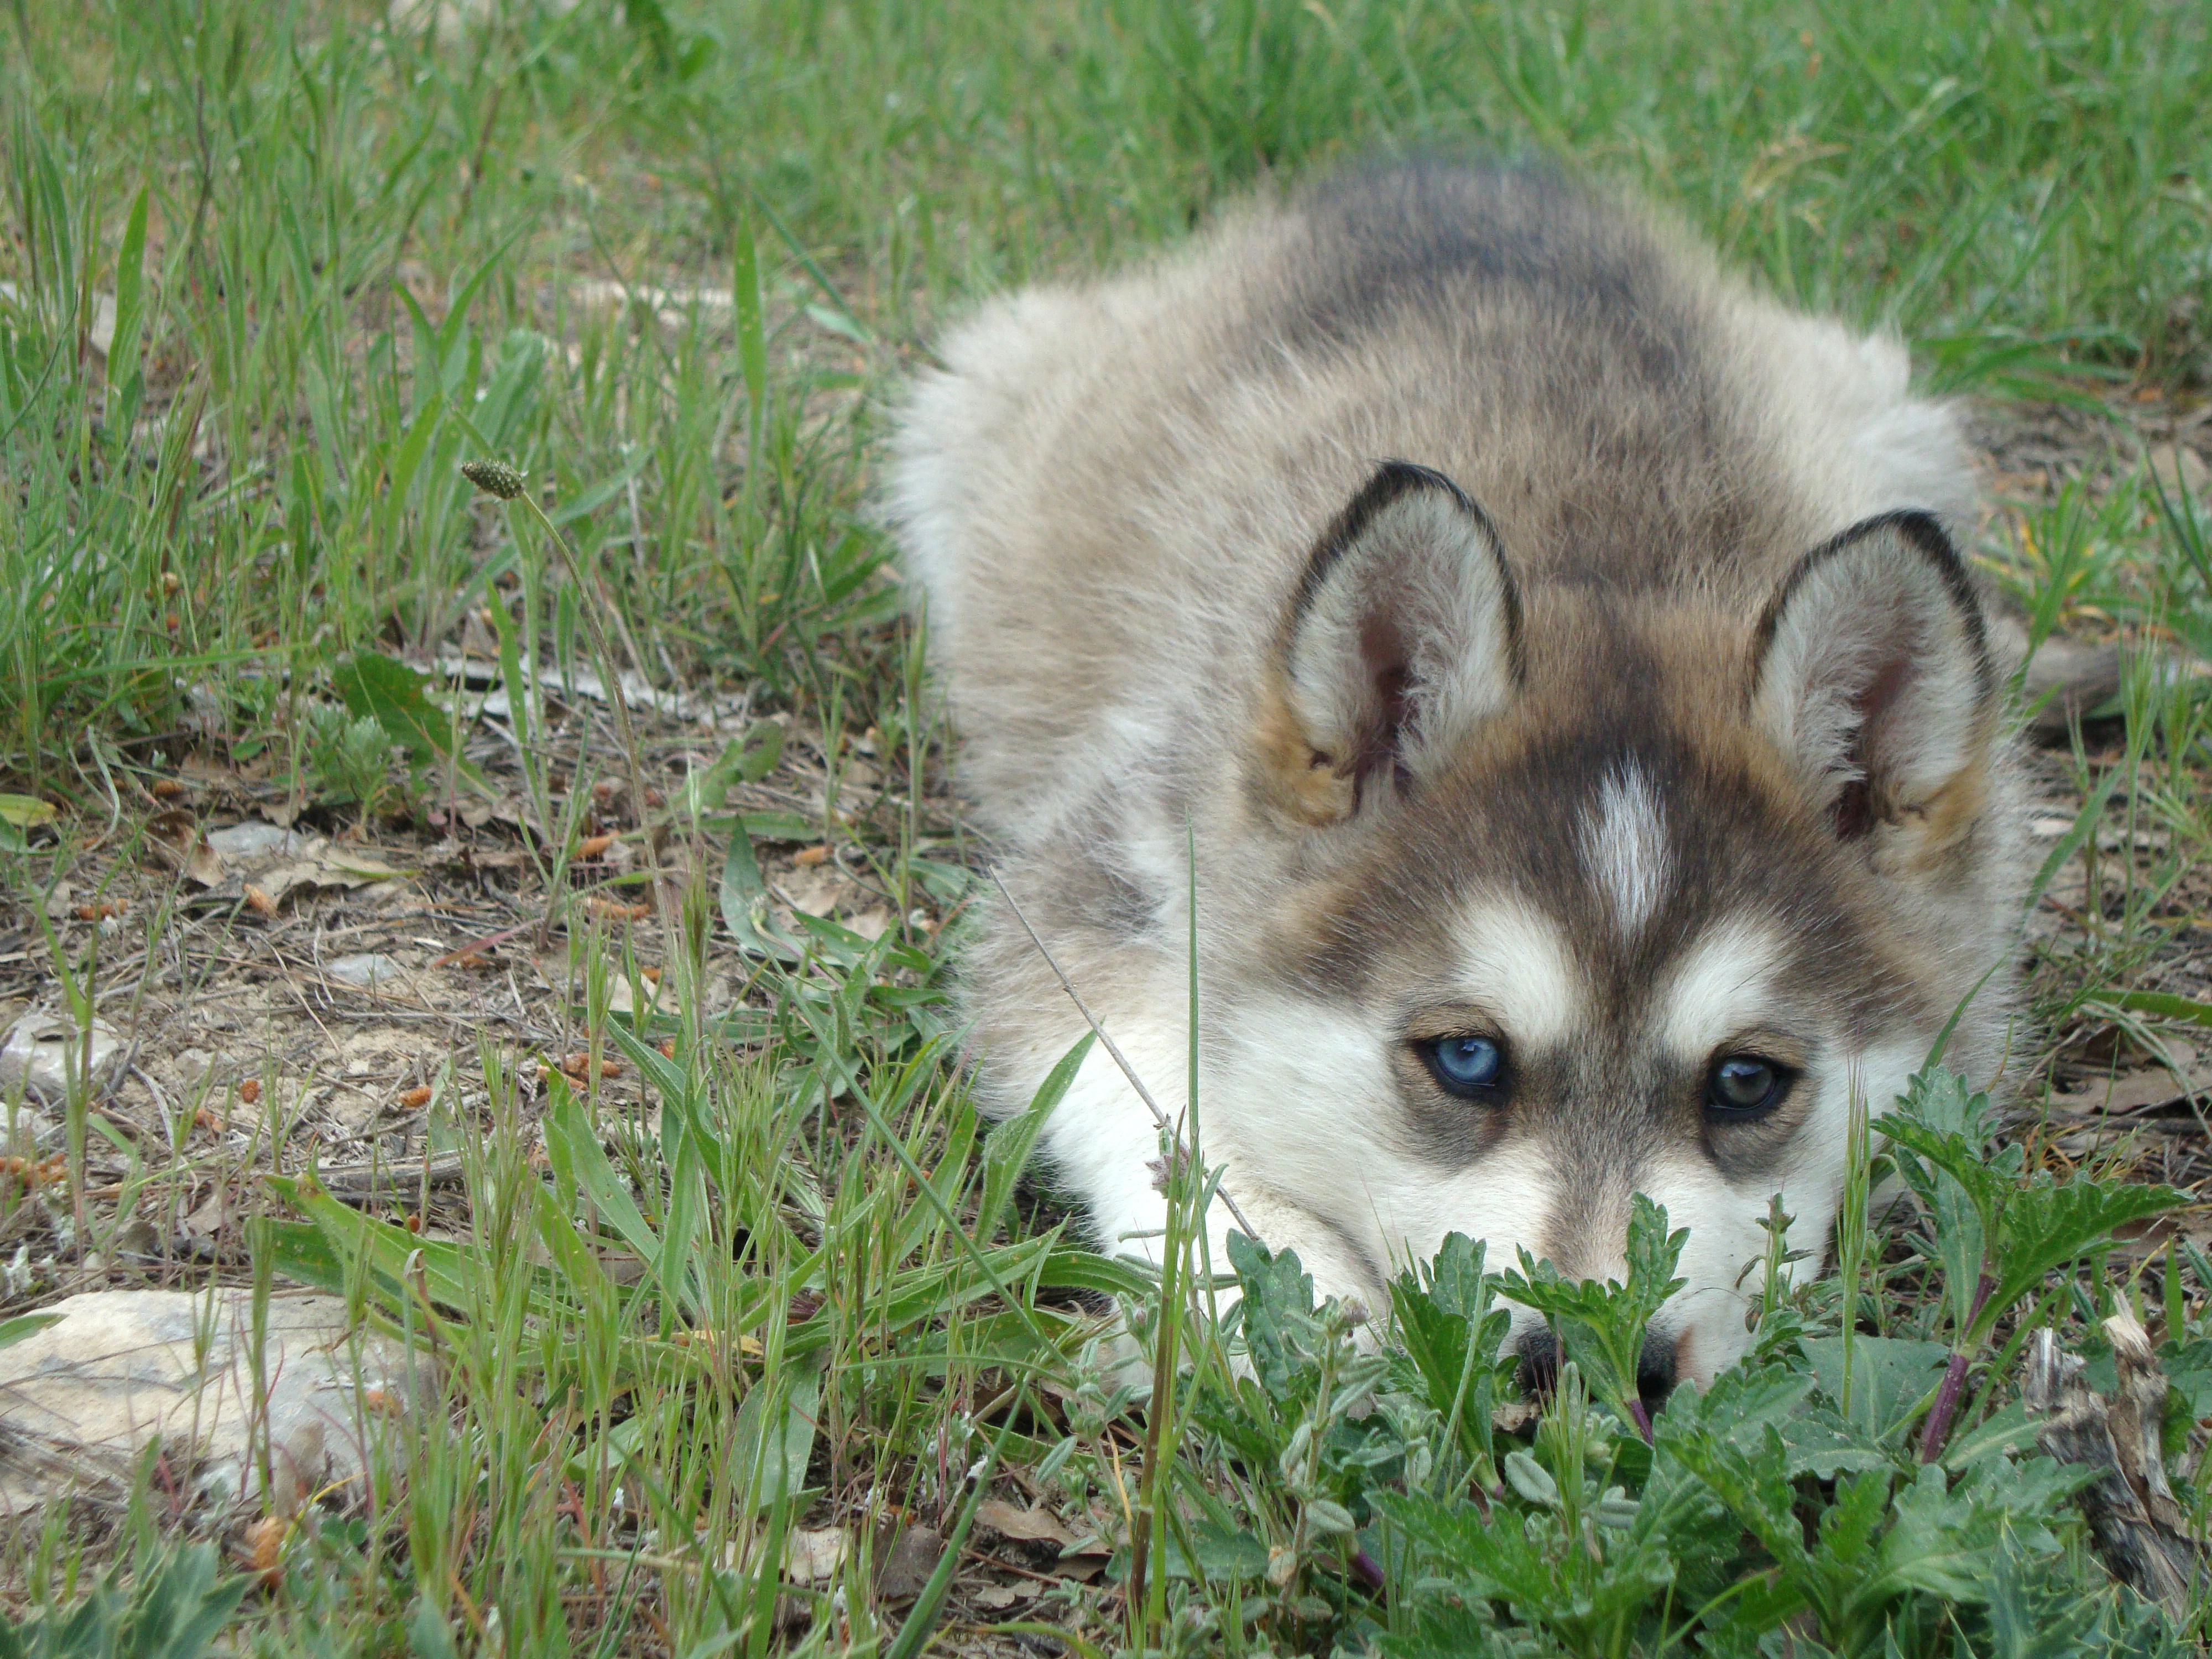
puppy, dog, pet, mammal, husky, vertebrate, dog breed, sled dog, keeshond, siberian husky, alaskan malamute, shikoku, dog like mammal, saarloos wolfdog, wolfdog, czechoslovakian wolfdog, dog breed group, greenland dog, east siberian laika, west siberian laika, j mthund, norwegian elkhound, alaskan klee kai, german spitz